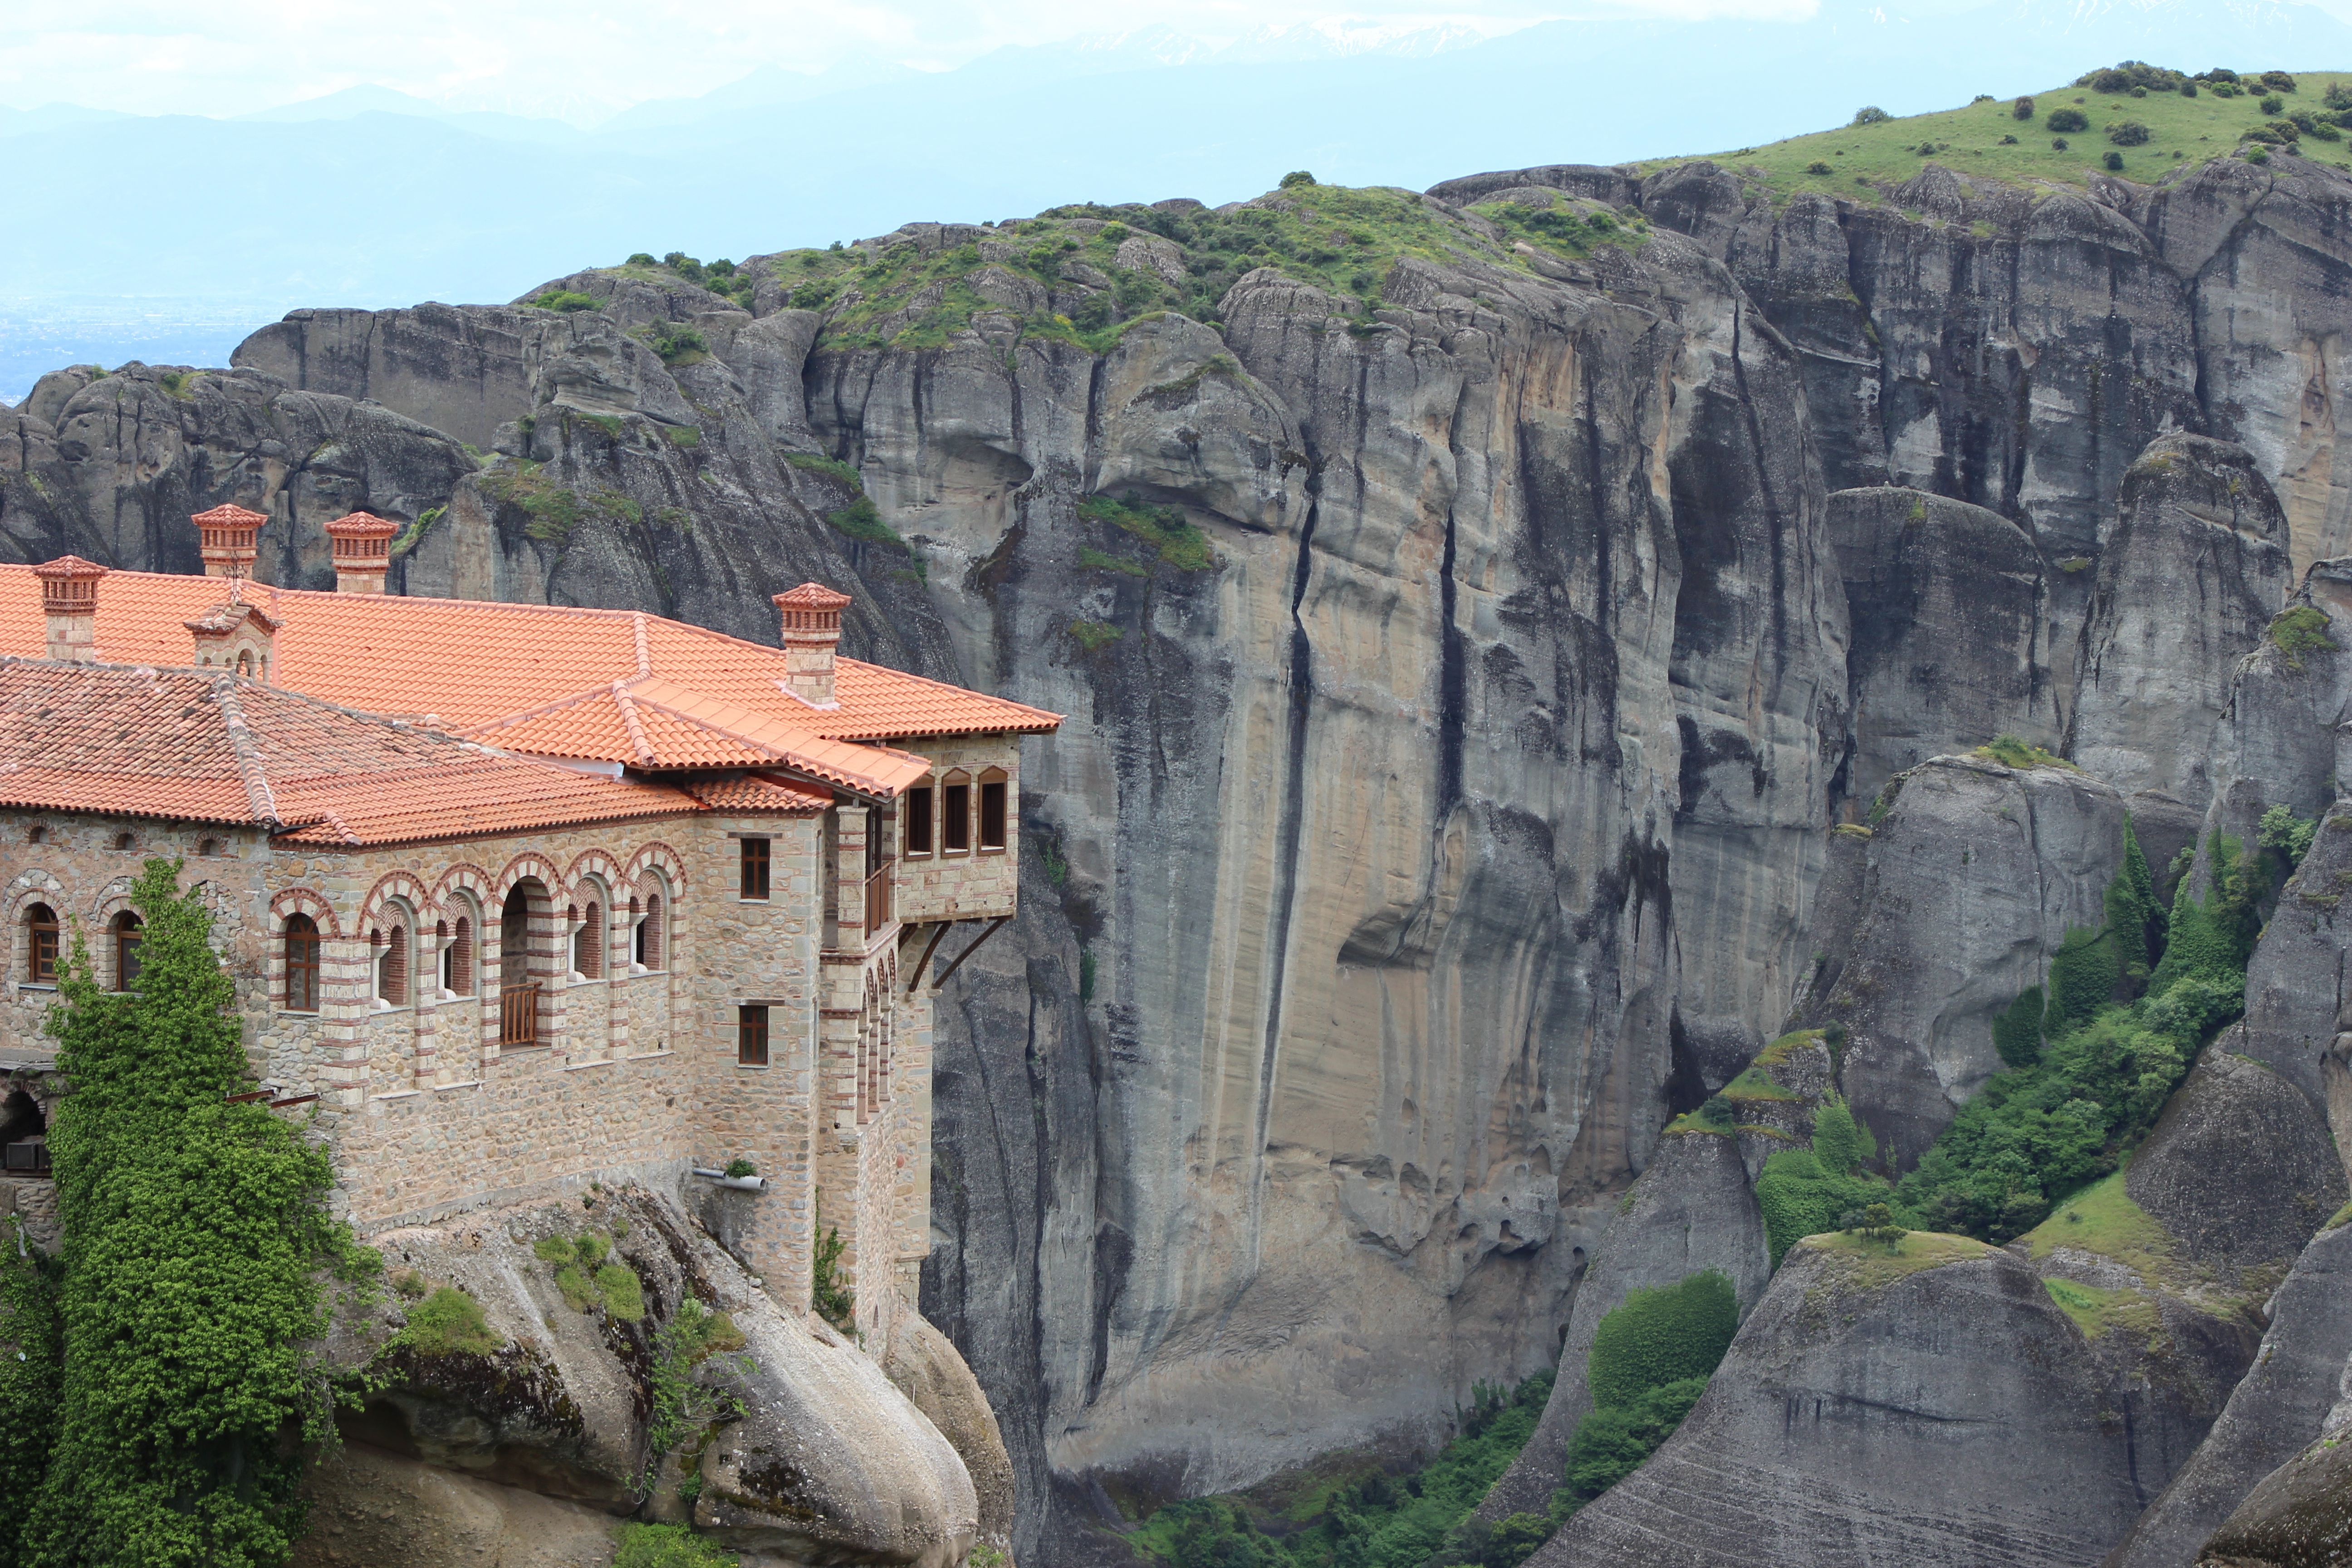
rock, building, valley, formation, cliff, religion, canyon, fortification, terrain, rocks, geology, mountains, badlands, monastery, wadi, meteora, historic site, ancient history